Edith Gwynne Read

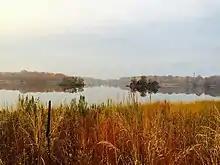
Playland Lake next to Edith G. Read Wildlife Sanctuary

Inspired by her husband's interest in ornithology and her father's penchant for public service, Edith Read became increasingly engaged in conservation. In the fall of 1955, she helped circulate a petition recommending a plan for the acquisition and rehabilitation of ruins and its property known as the Parsons Tract for re-use as a 33-acre preserve and educational park. Following her urging at a public hearing in December 1956, the City of Rye purchased the former Marselis Parsons estate to create the Rye Nature Center. Read served as Chairman of the Center for 10 years. In her concurrent role as Chairman of the Rye Parks Commission, she and her committee drafted a long range plan for the site. The document included the reconditioning of overgrown formal gardens, cleaning a pond and laying out walking trails.